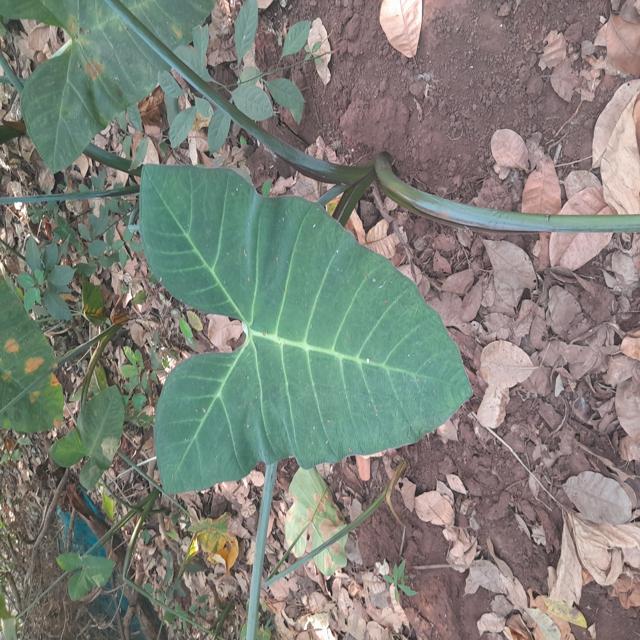
Label: Healthy